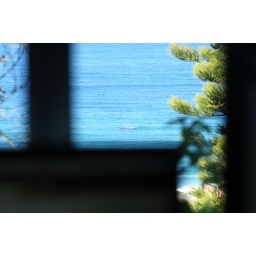
Feeling very lucky in the home office today with 2 whales playing around.